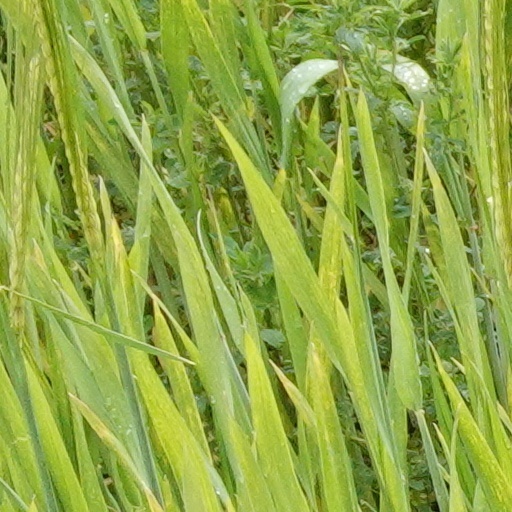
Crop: wheat